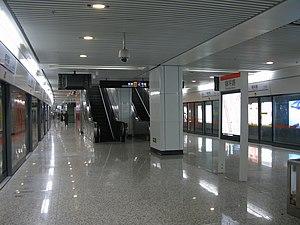
La ligne 7 du métro de Shanghai est une des douze lignes du réseau métropolitain de la ville de Shanghai, en Chine. Elle relie le District de Baoshan à Shanghai et le centre-ville ainsi que des zones importantes comme Pudong et le site de l'Exposition universelle de 2010. Elle a comme terminus, pour le moment, les stations de Meilan Lake au nord de la ligne et la station Huamu Road à Pudong au sud de la ligne, à proximité du Shanghai New International Expo Center.